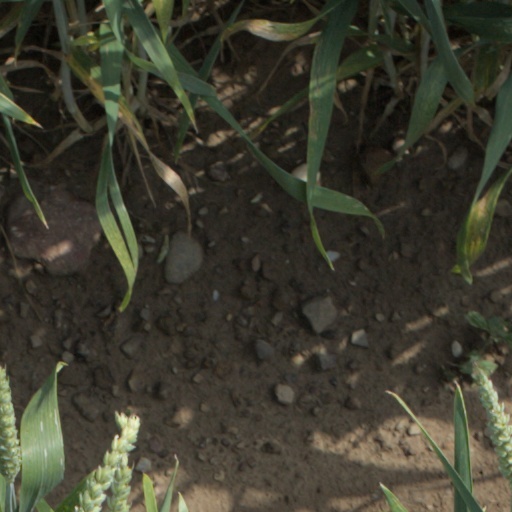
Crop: wheat